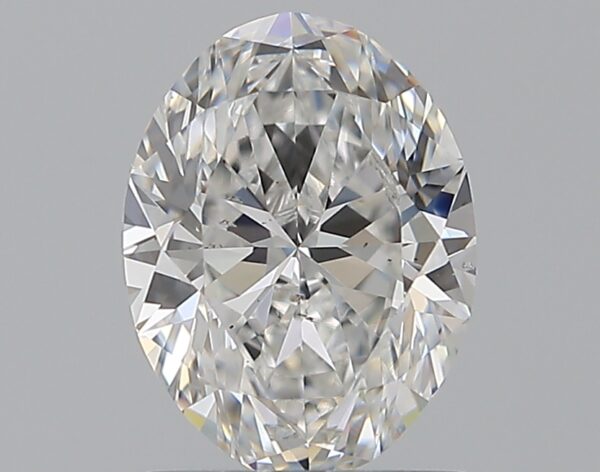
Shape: oval
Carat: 1.2
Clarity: VS2
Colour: E
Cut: VG
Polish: EX
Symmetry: VG
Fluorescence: N
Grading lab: GIA
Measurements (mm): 7.8 x 5.86 x 3.83